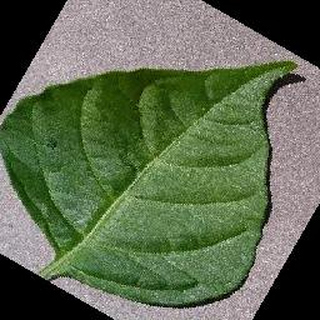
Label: healthy_bell_pepper